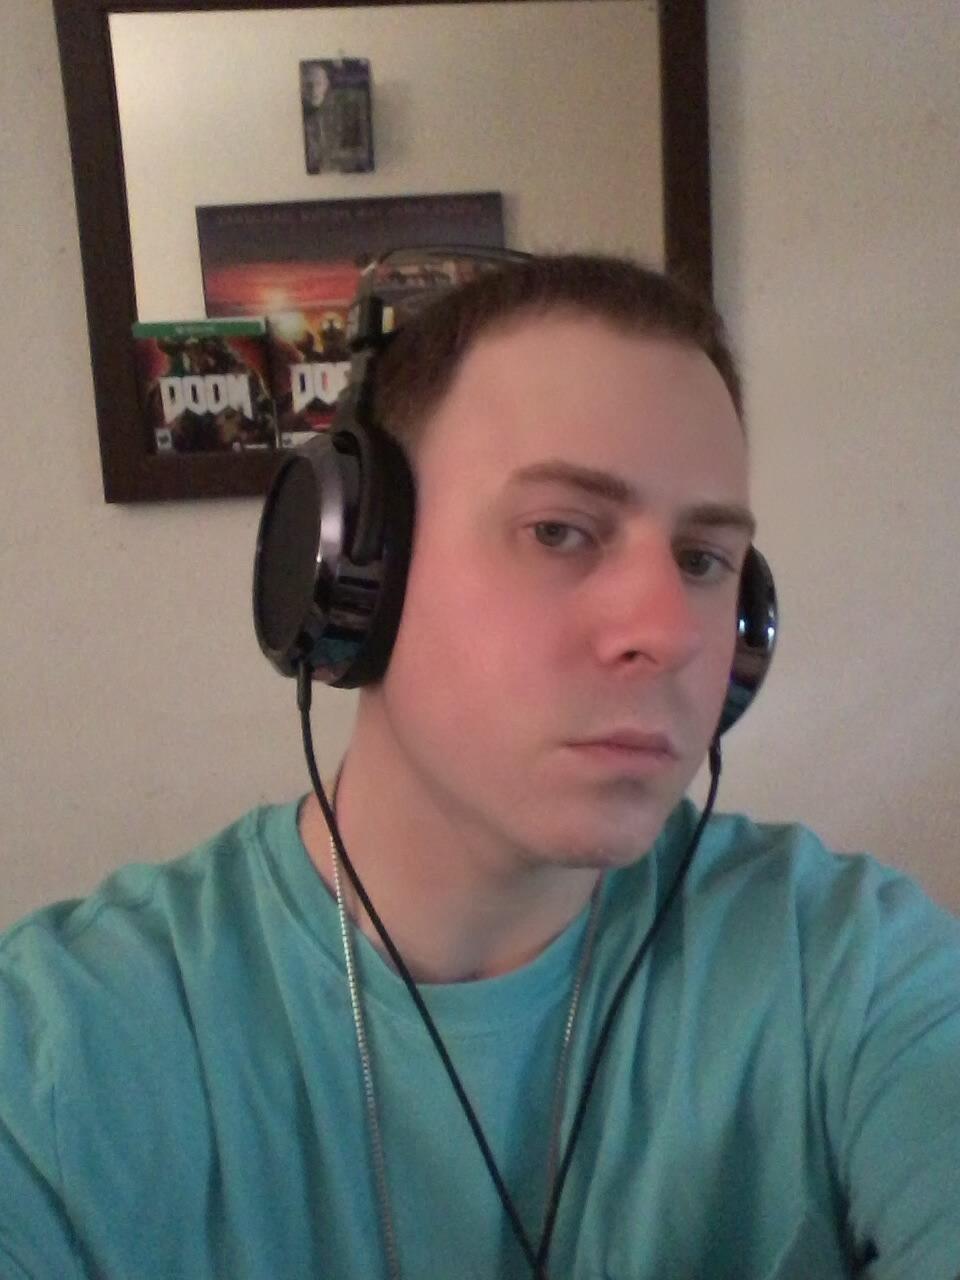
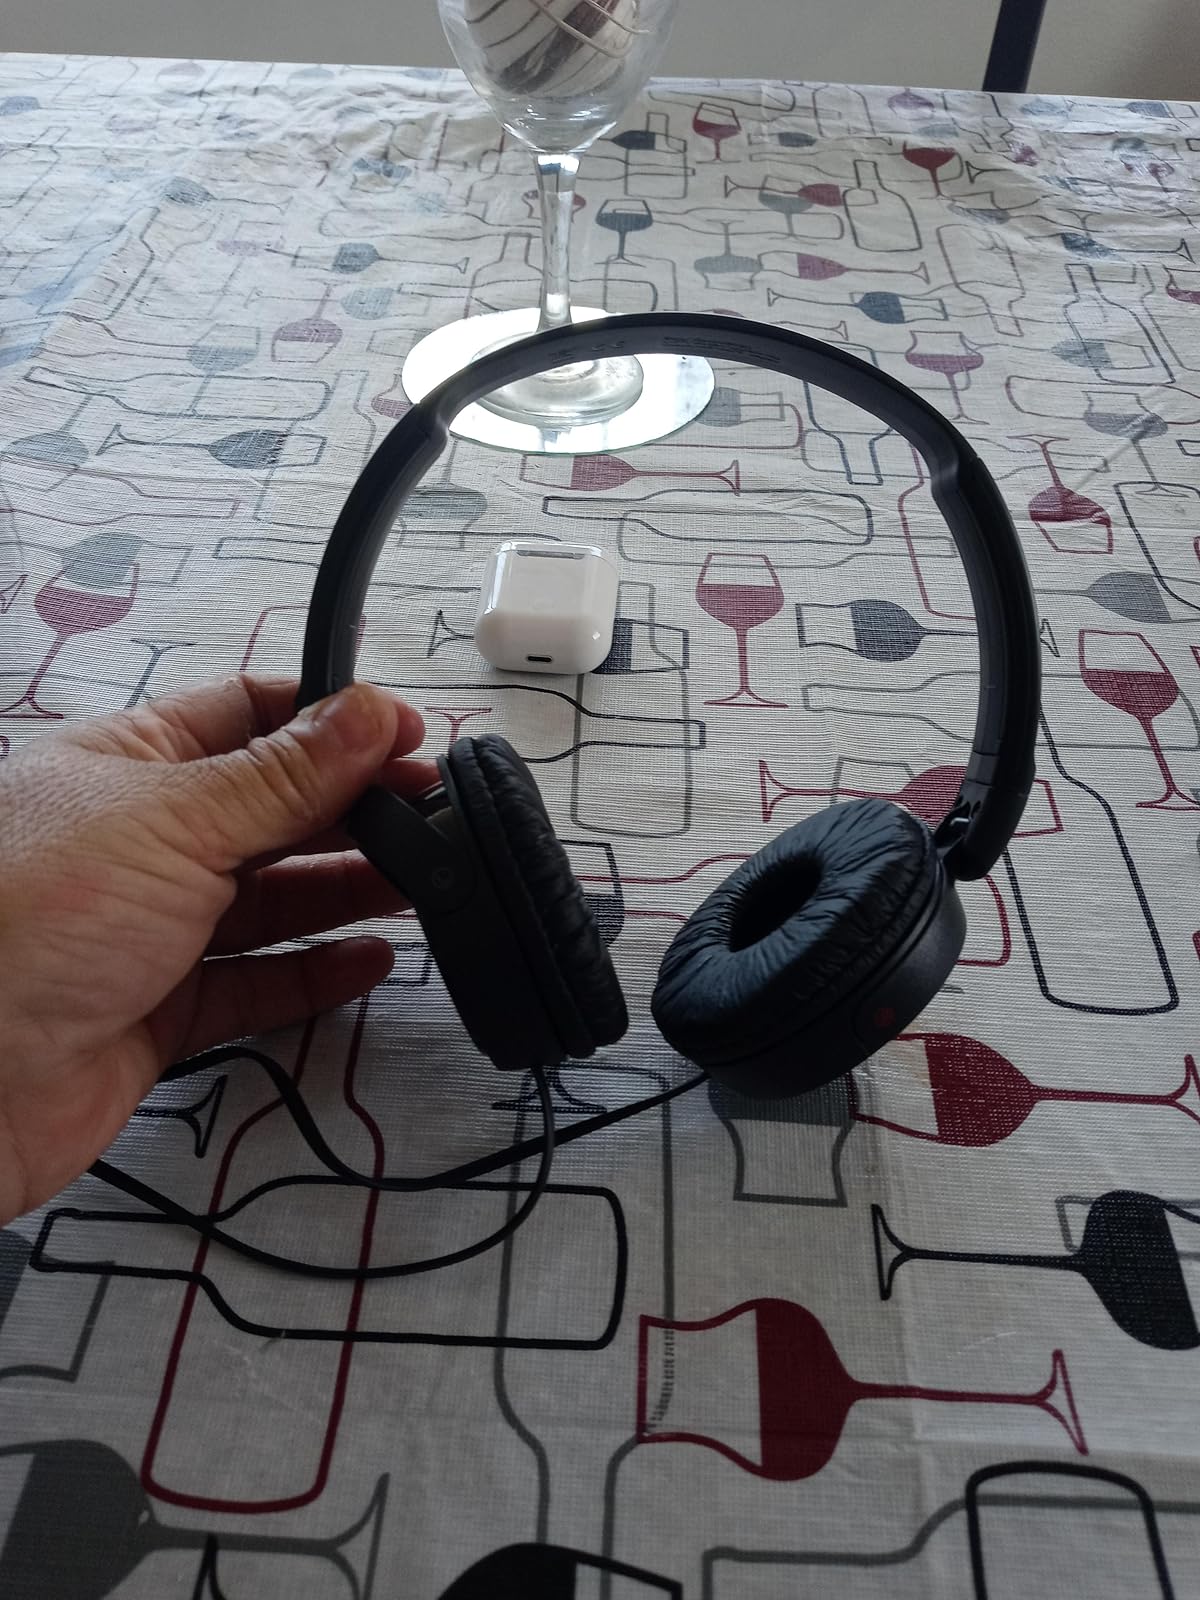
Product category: headphones
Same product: no